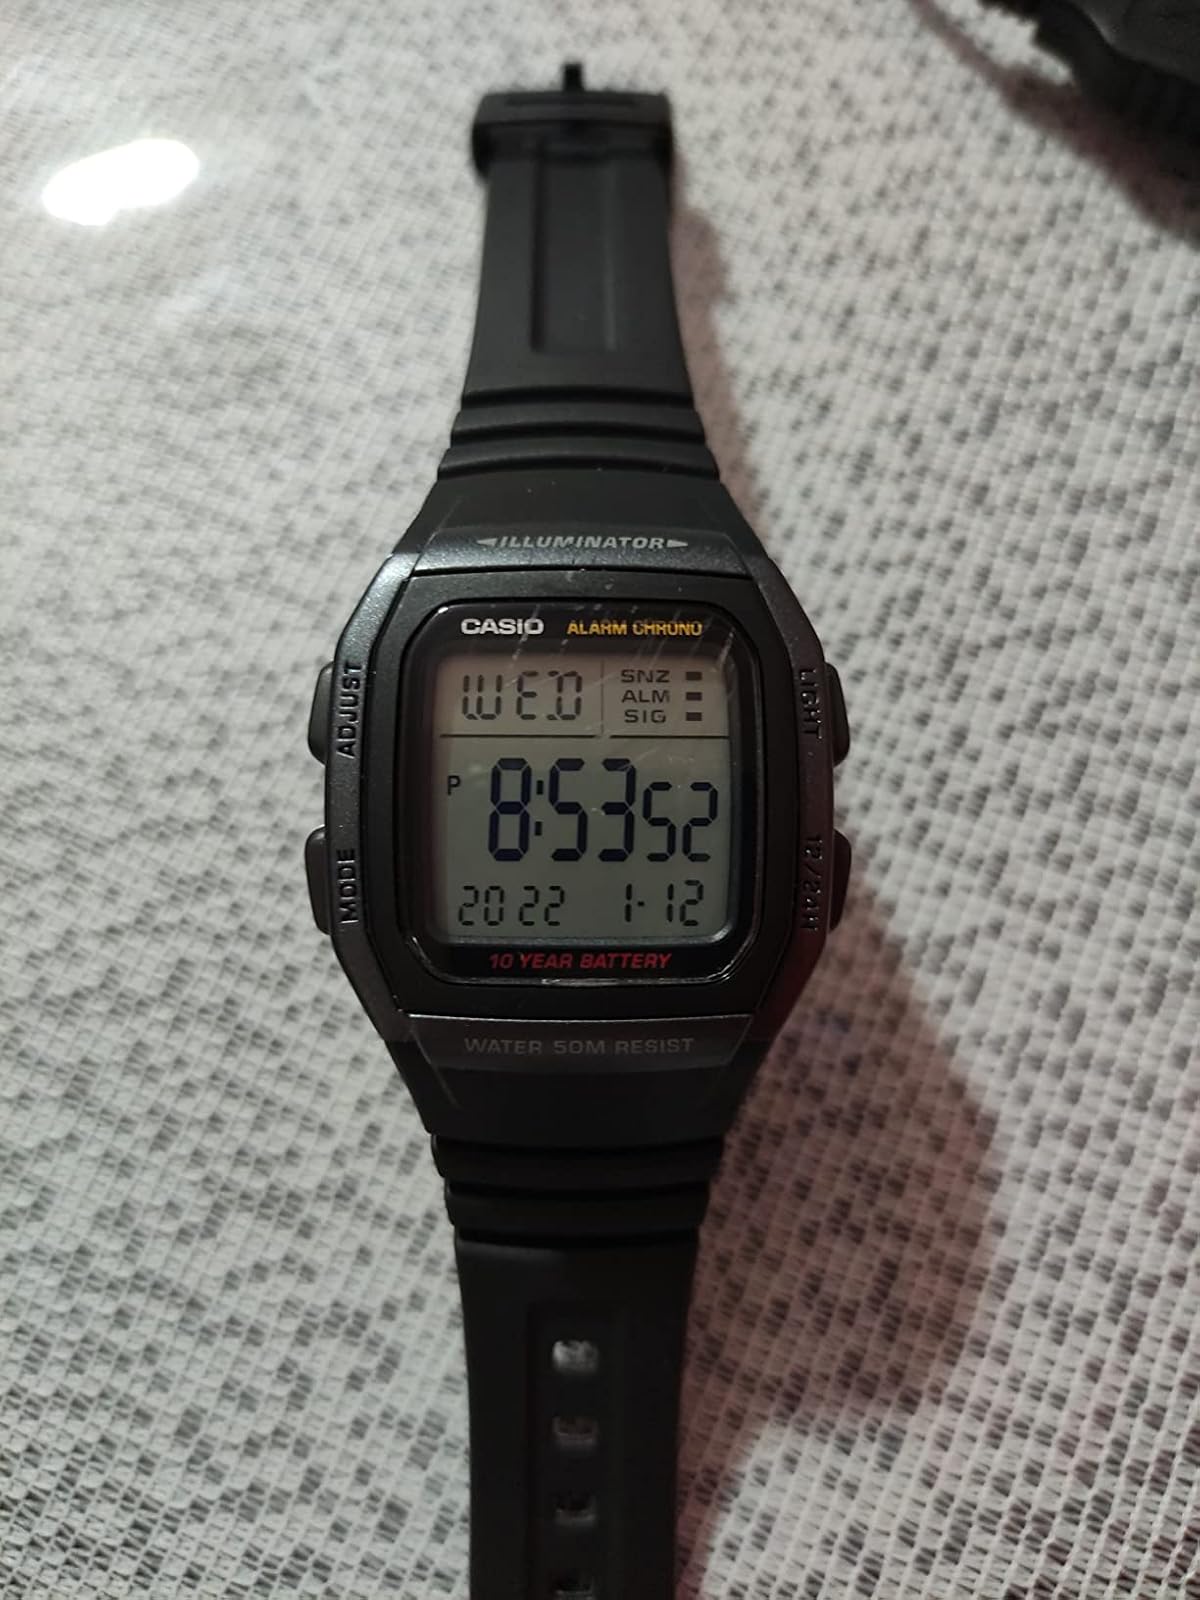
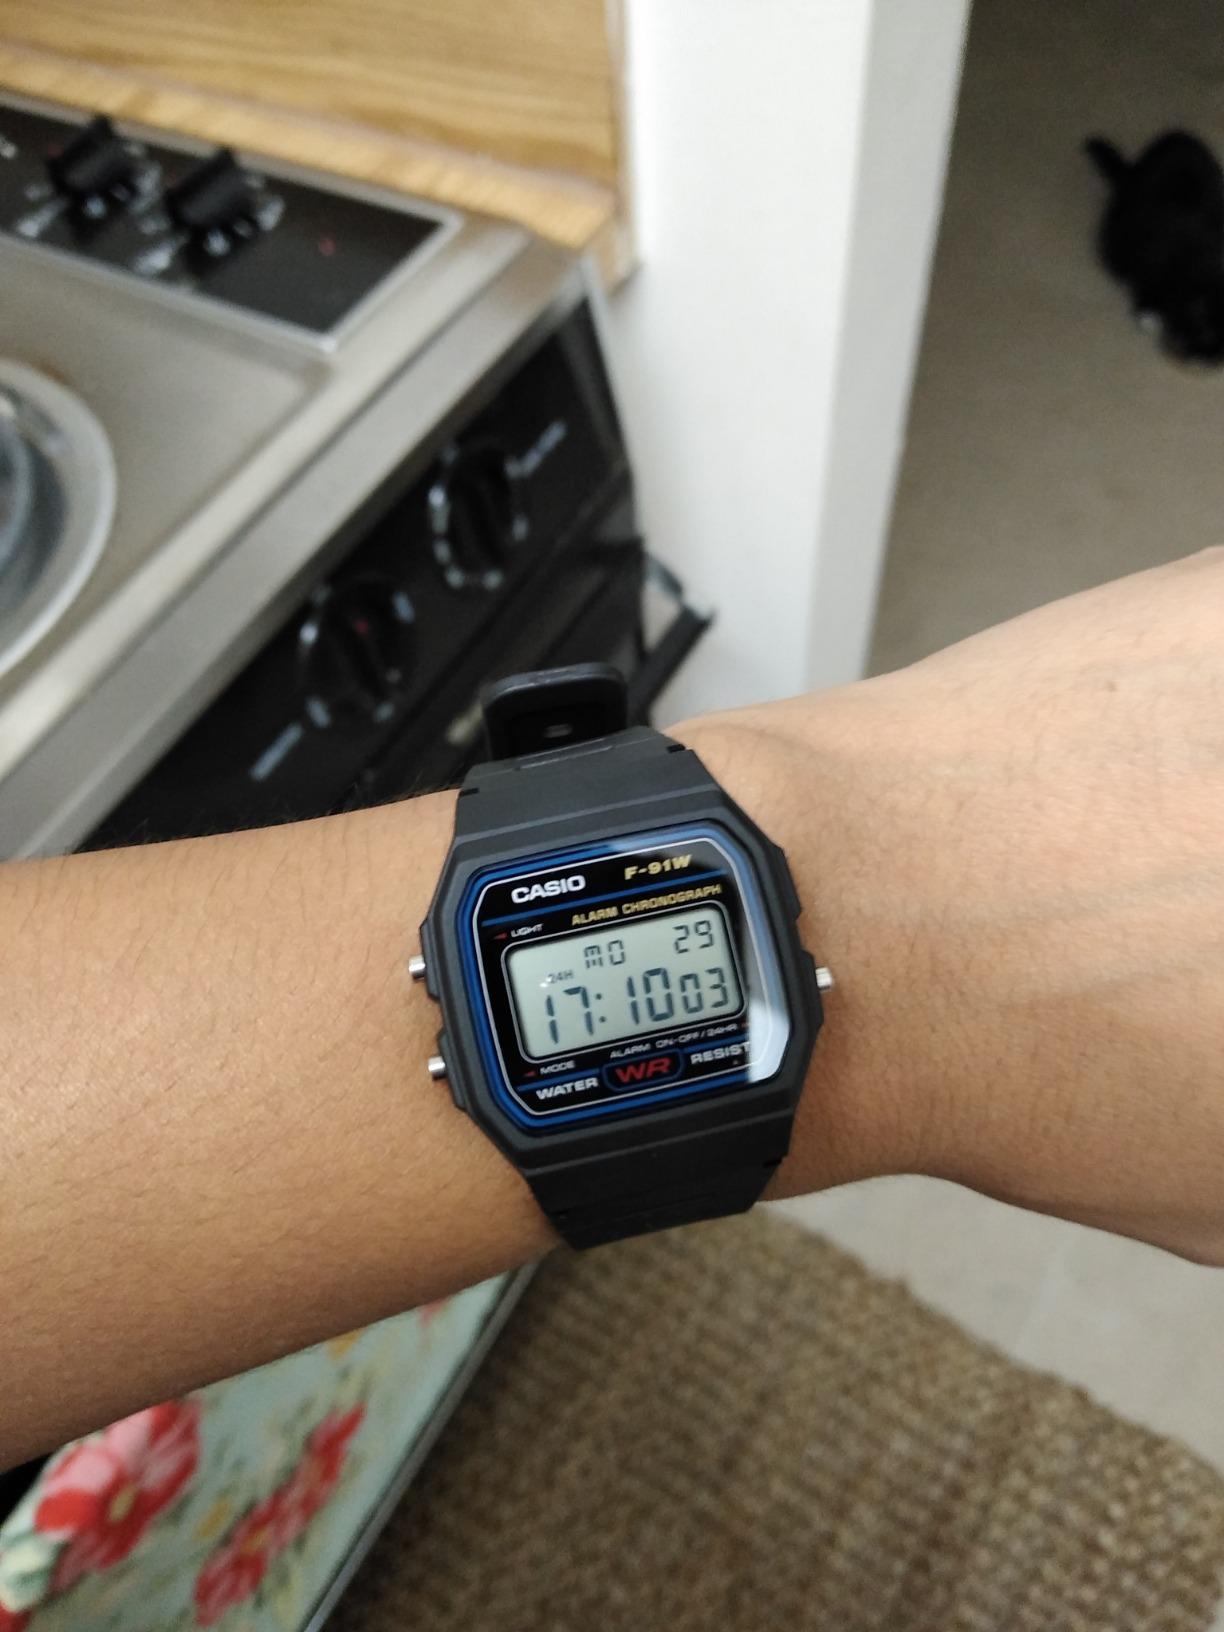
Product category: accessories_watch
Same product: no